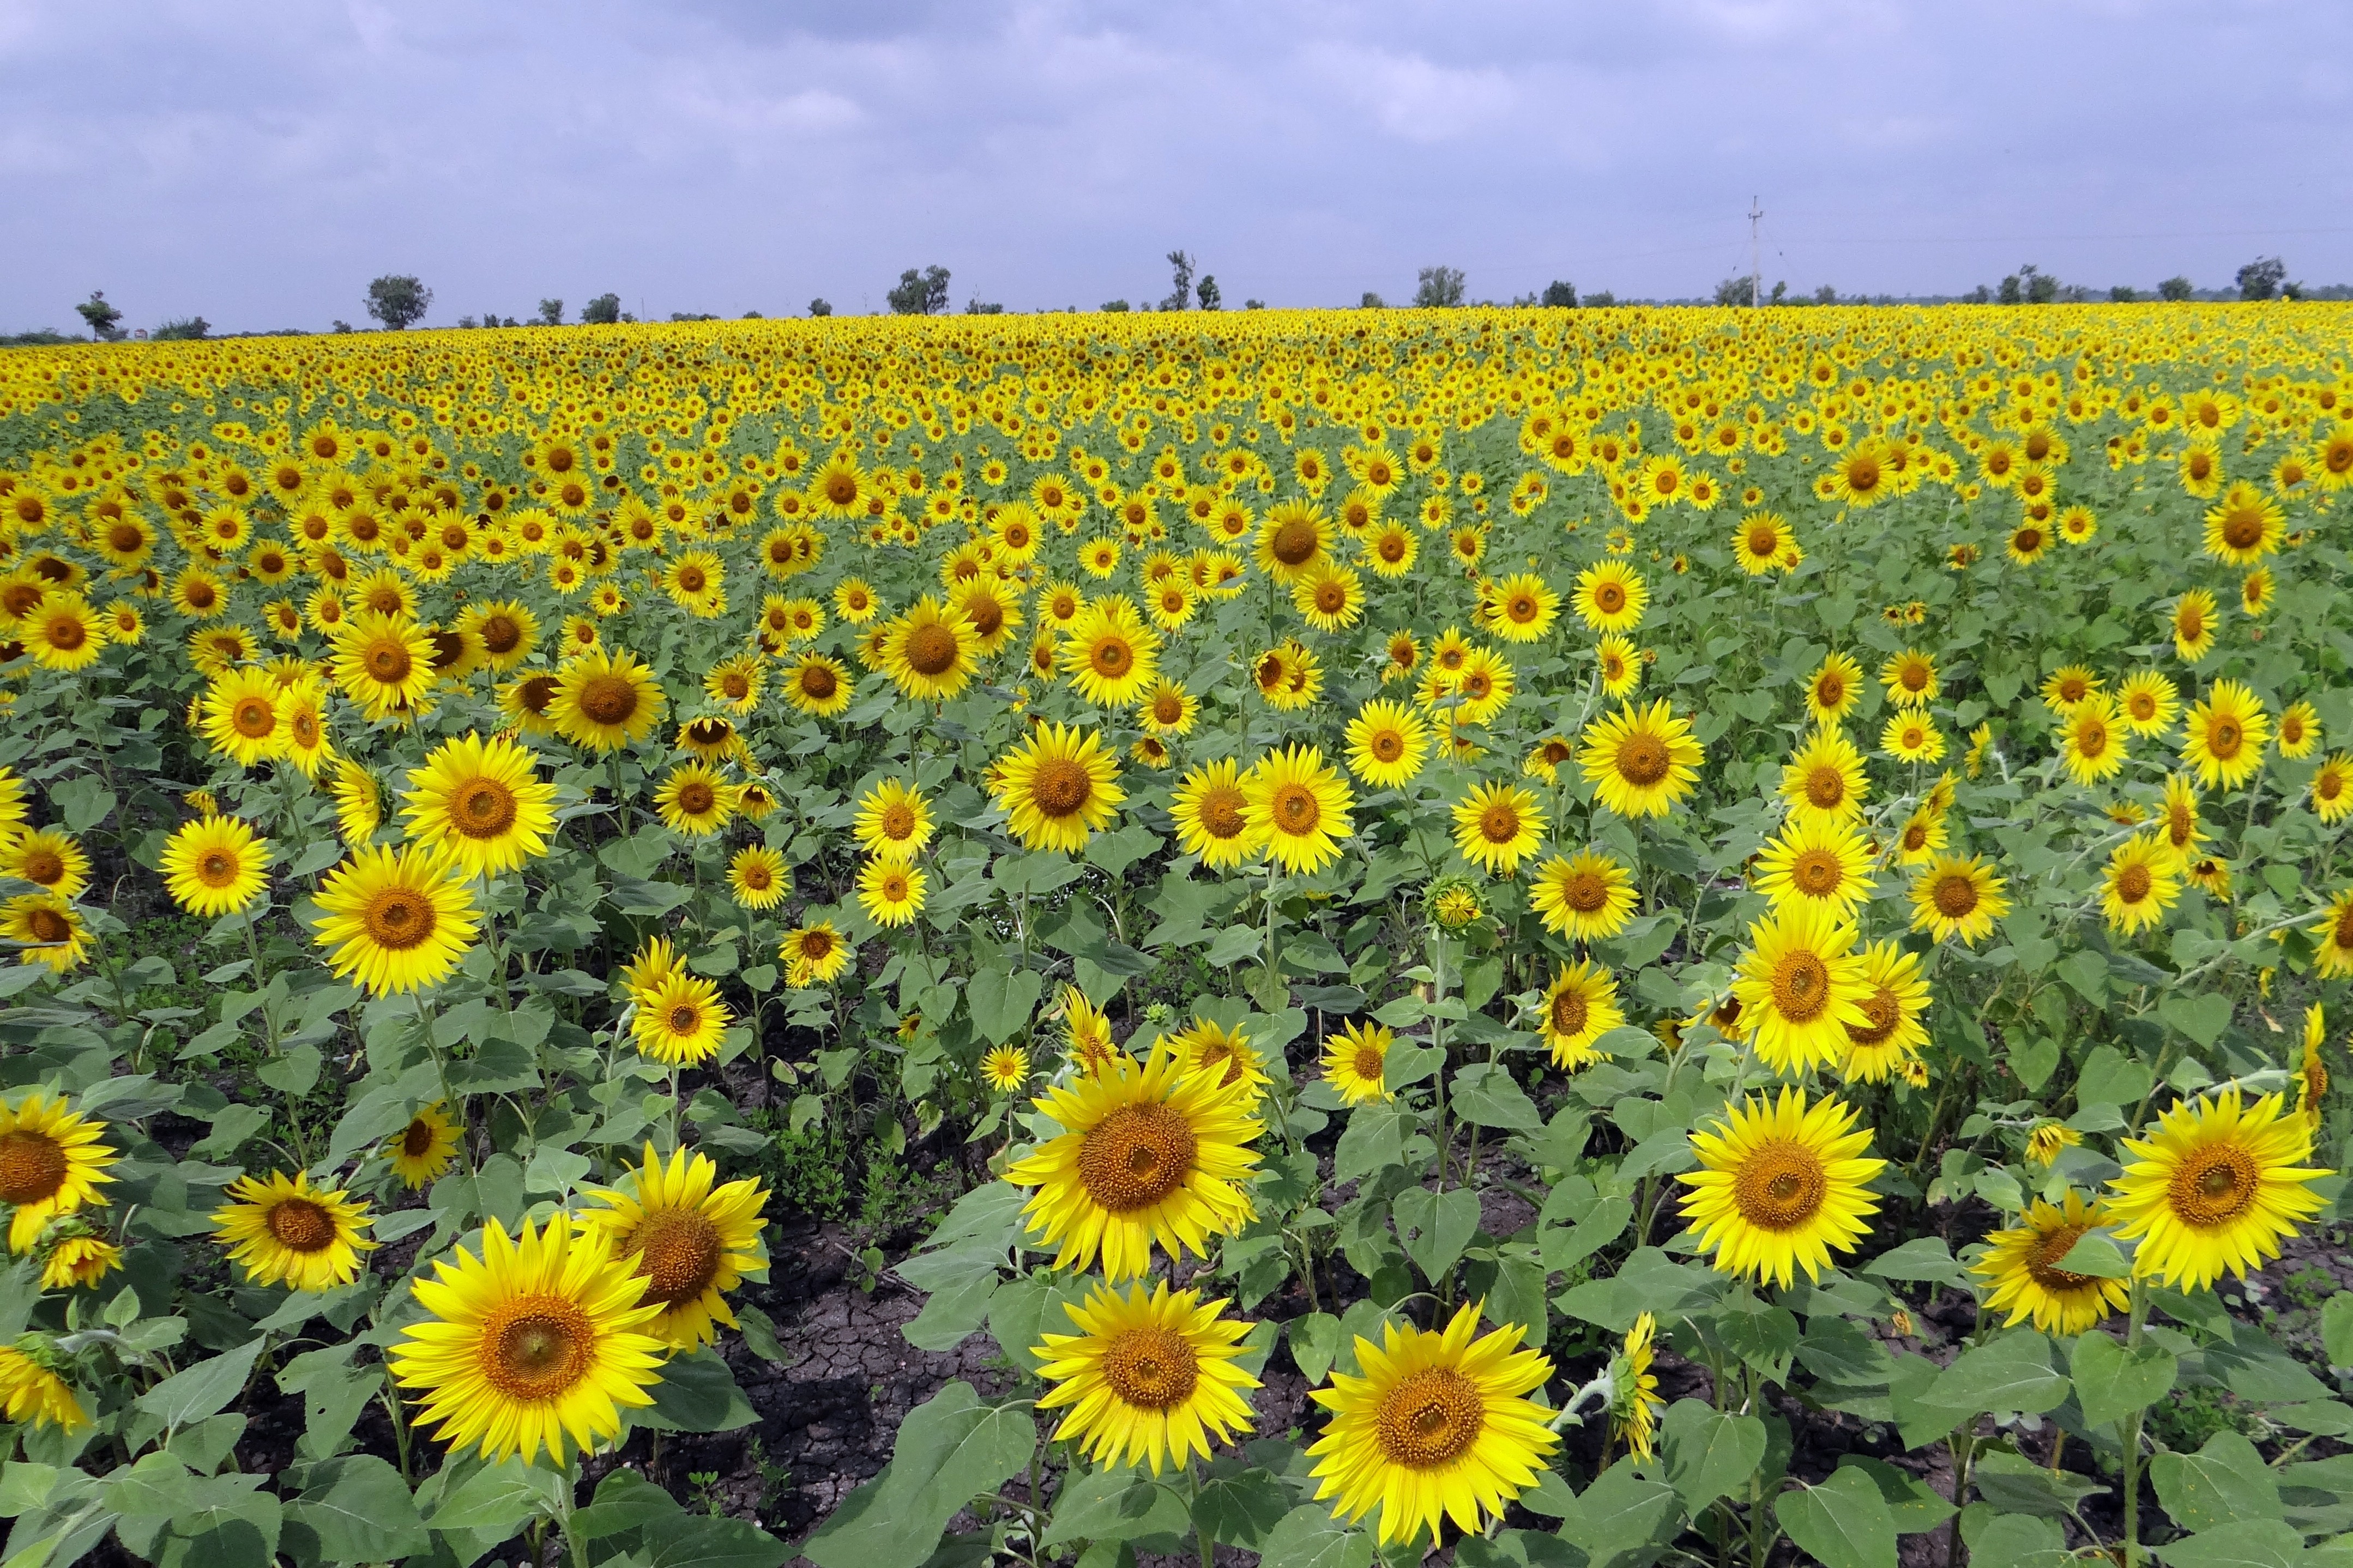
plant, field, meadow, prairie, flower, produce, yellow, agriculture, sunflower, flowers, india, karnataka, flowering plant, daisy family, sunflower fields, sunflower seed, annual plant, land plant